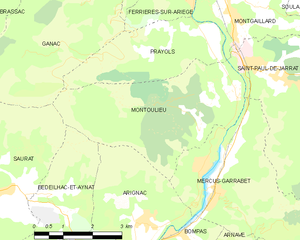
Carte des communes françaises: Montoulieu